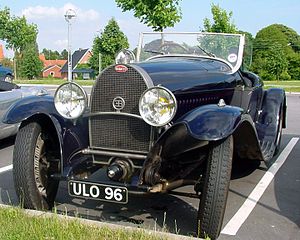
Bugatti
Bugatti set i Roskilde 2003
Bugatti. Set i Roskilde juni 2003]
Bugatti er et af de mest eksklusive bilmærker nogensinde og er en beundret veteranbil. Firmaet har været en legende som producent af nogle af de bedste sportsvogne, der kunne købes for penge. Det oprindelige franske Bugatti-firma gik fallit under 2. verdenskrig, men produktionen er blevet genoptaget to gange, først i Italien og herefter af den tyske Volkswagen-koncern.